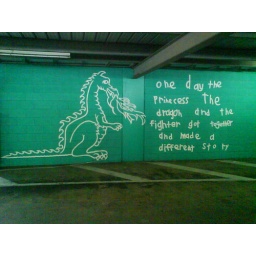
Found on the car park wall in the Adelaide Central Markets.